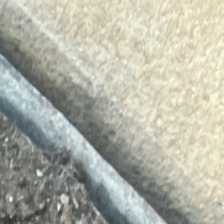
Label: no_lanternfly